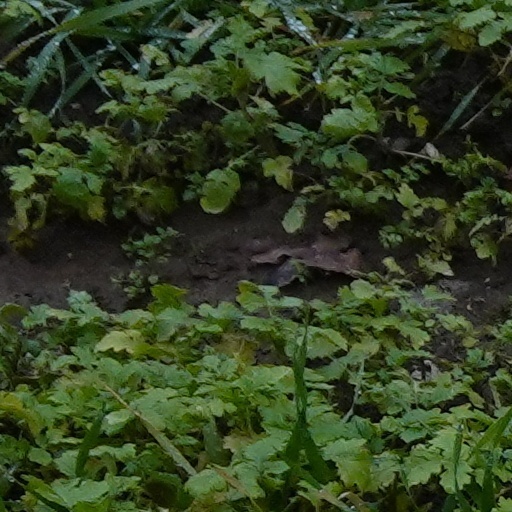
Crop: wheat